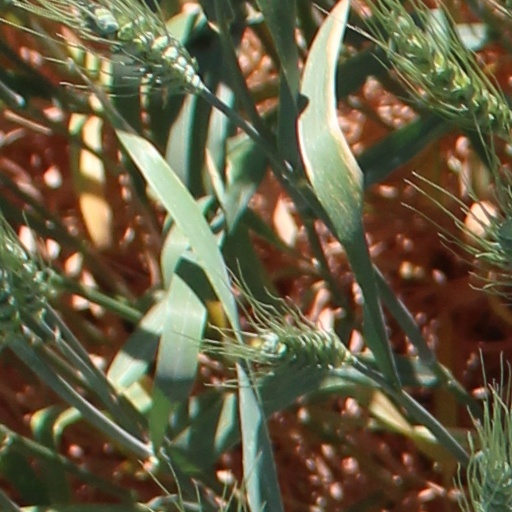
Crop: wheat